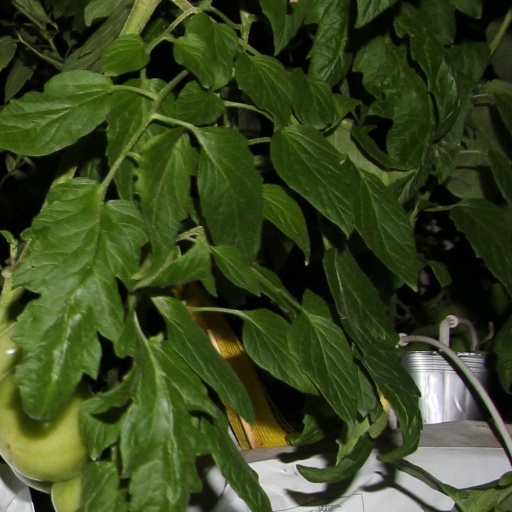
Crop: tomato